Benjamin Mays

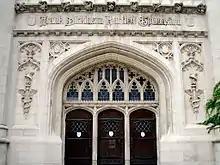
Mays studied at the University of Chicago after receiving his B.A. from Bates; he received a M.A. in 1925 and PhD. in 1935.

On January 3, 1921, he then entered the University of Chicago as a graduate student, earning an M.A. in 1925. Early on in his academic career he decided to join Omega Psi Phi, a national fraternity for colored men. This organization was known for pooling resources and information among its members so Mays viewed it with great interest. Mays viewed it as "a mountain top from which he could see above and beyond". In 1924, upon hearing news that there was to be a fraternity meeting in St. Louis, Missouri, Mays traveled by train. However, his decision to travel first class from Birmingham to St. Louis was indirectly against the Jim Crow laws. The ticket salesman only sold Mays a ticket when he lied about who it was for. While riding to St. Louis, the Pullman warned Mays that he was risking his life by sitting in first class and that he should get off at the next stop. Shortly after, three white men, guns drawn, escorted Mays into a car in the back known as the "Jim Crow car". He eventually made it to the Omega Psi Phi meeting, where he spoke of his experience.